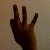
The image shows a hand gesture representing the number 9 in Indian Sign Language.